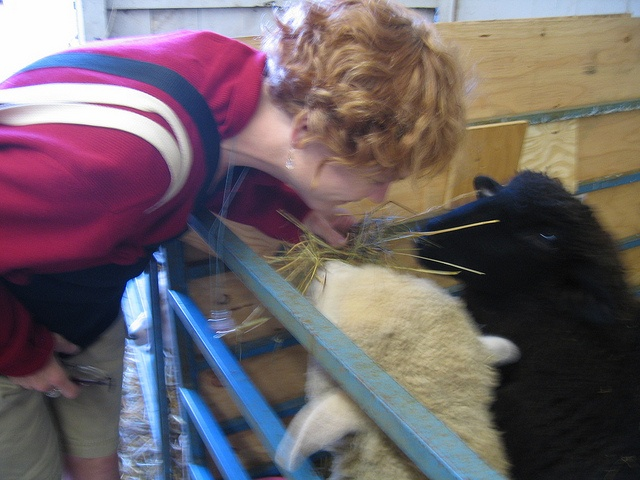
this is a woman feeding a pair of sheep
A woman is leaning down with her face close to two sheep.
A woman bends over to feed two sheep in a pen.
a lady bending over a rail looking at a white sheep and a black sheep
A red haired woman is feeding two sheep.